Clare Horan Cawley

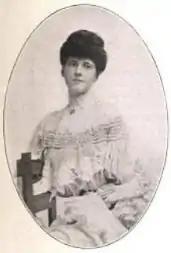
Clare Horan Cawley, from a 1905 publication.

Clare Horan was born in Dunmore, Pennsylvania, the daughter of Patrick J. Horan and Mary A. Garvey Horan. All of her grandparents were born in Ireland. Her father was a businessman, born in Ireland. Her uncle was Eugene A. Garvey, the Roman Catholic bishop of Altoona.